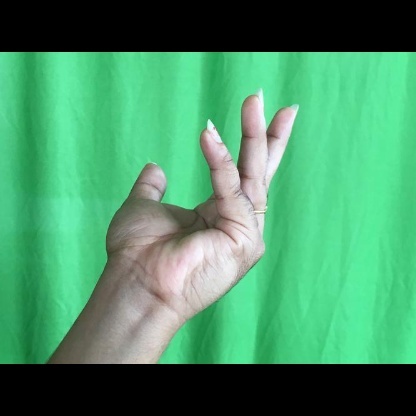
Mudra: Alapadmam